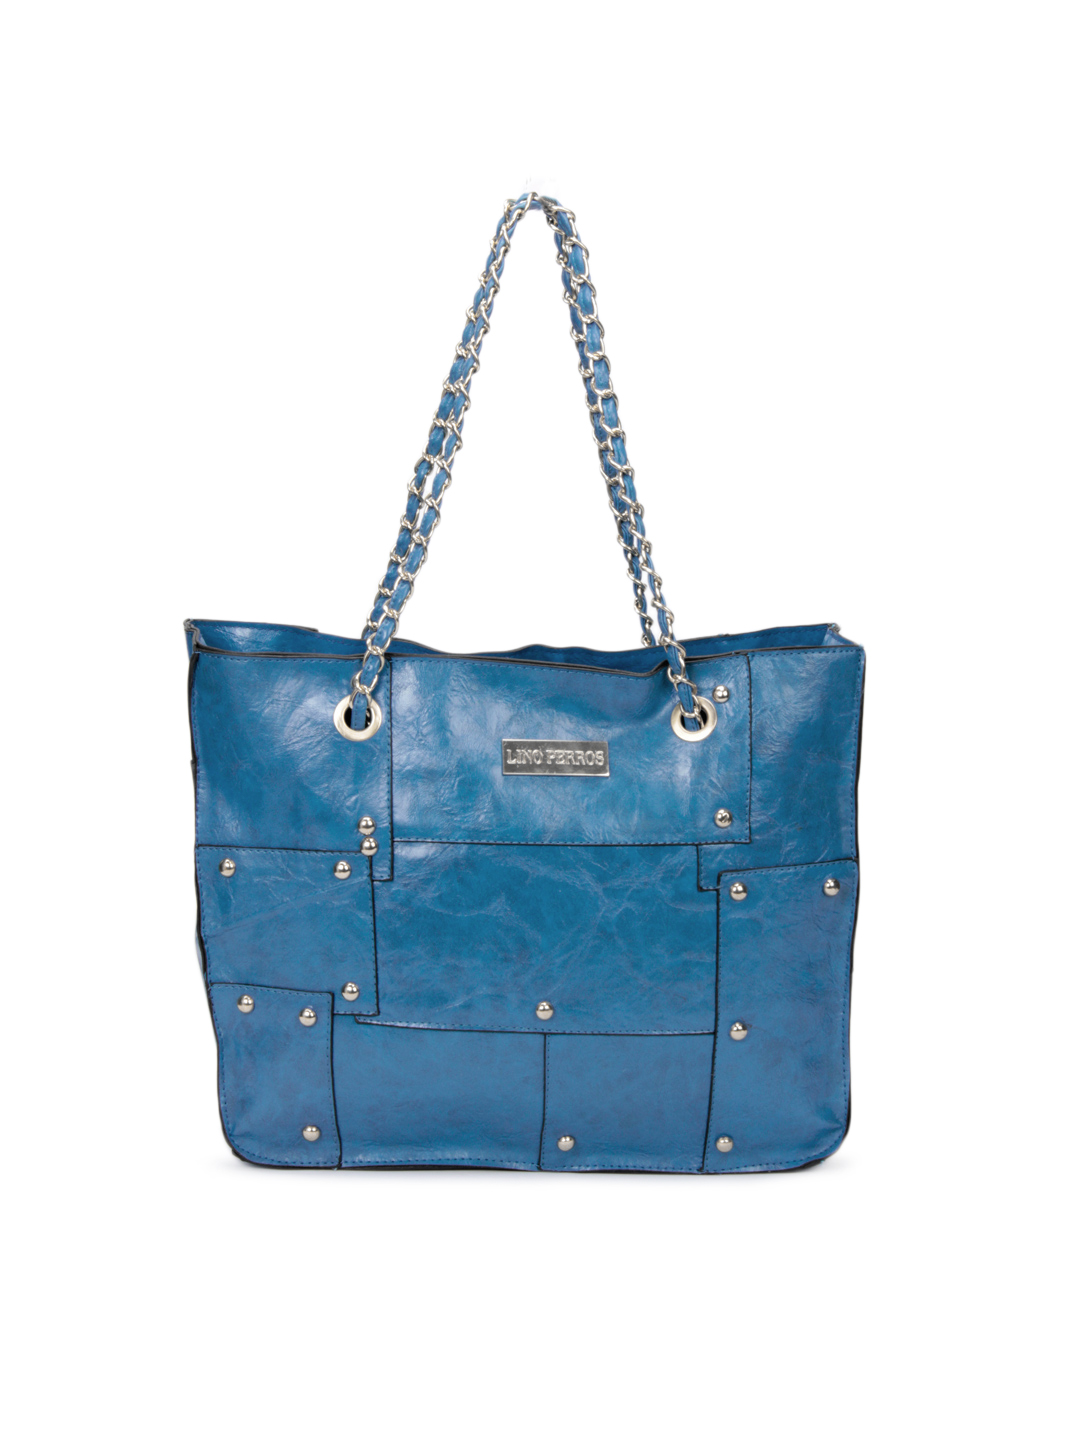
Lino Perros Women Leatherette Blue Handbag
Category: Accessories / Bags / Handbags
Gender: Women
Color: Blue
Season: Winter 2015
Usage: Casual